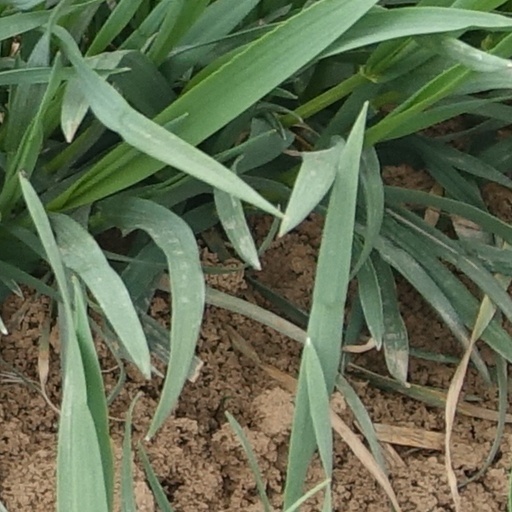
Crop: wheat